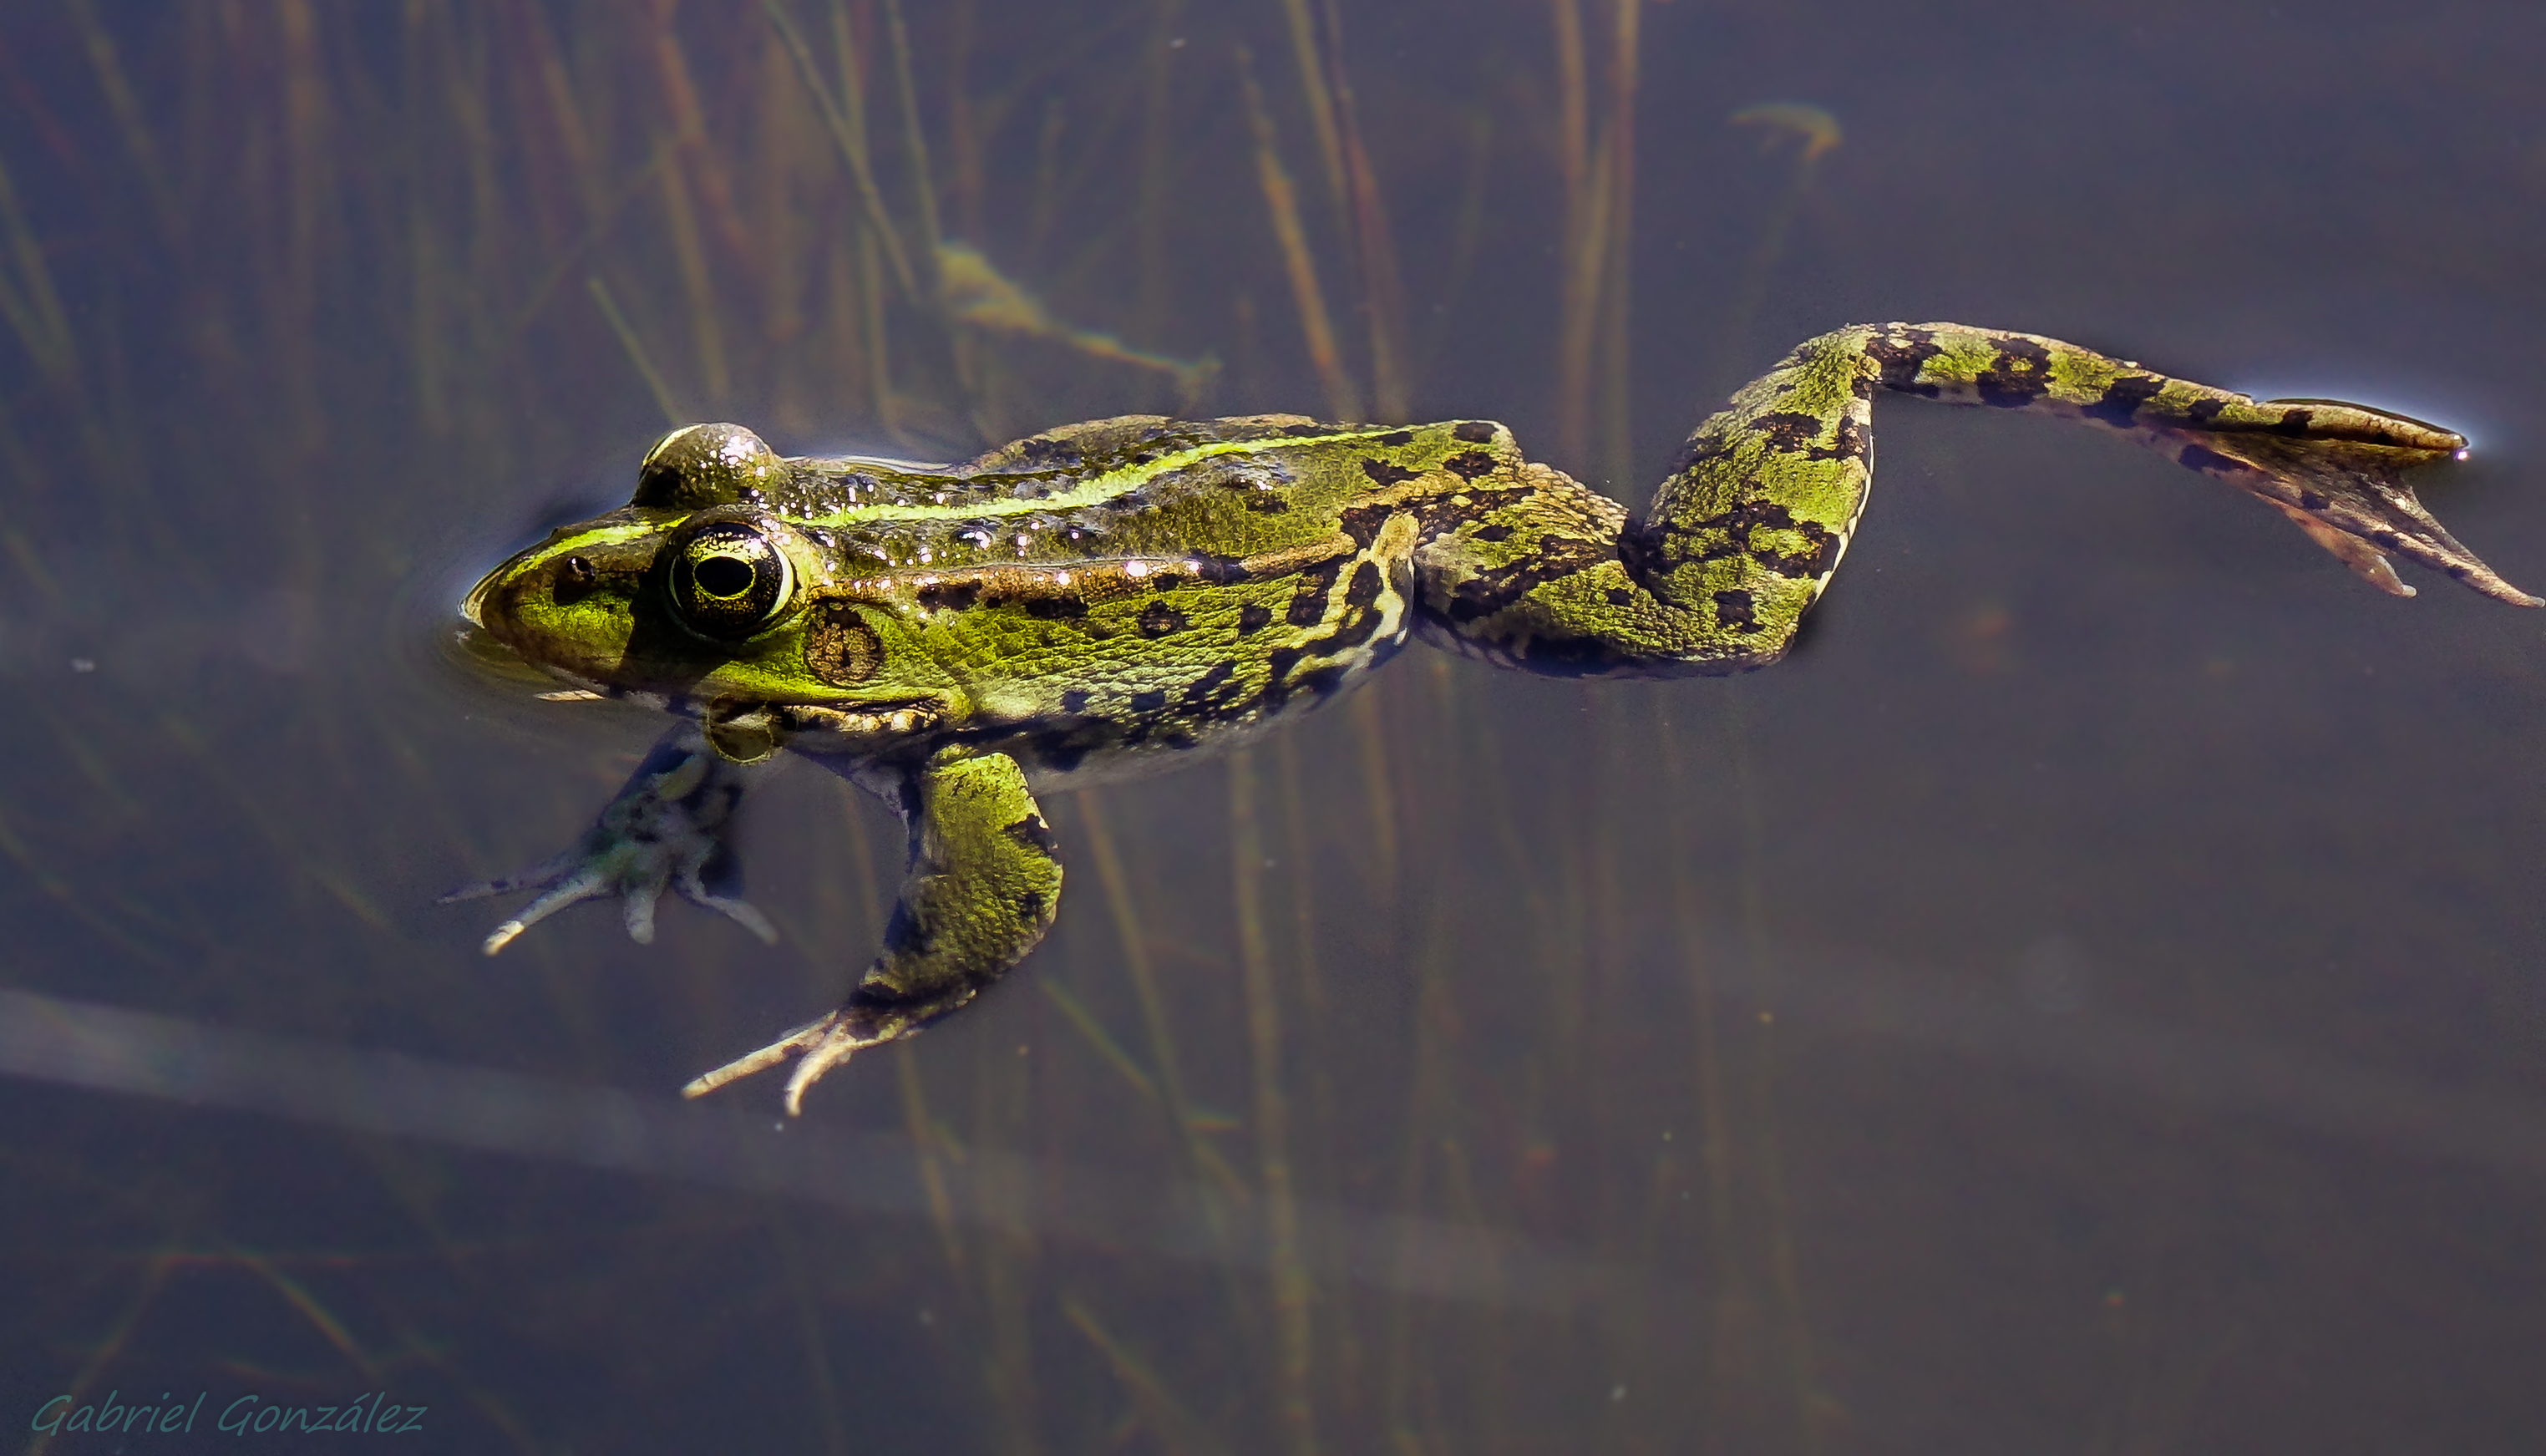
nature, wildlife, macro, frog, reptile, amphibian, fauna, animals, vertebrate, naturaleza, rana, ggl1, gaby1, xovesphoto, animales, sonyrx10, rx10, gphoto, xelodegalicia, macro photography, gabrielcoru a